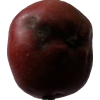
Label: Apple 18